Powai

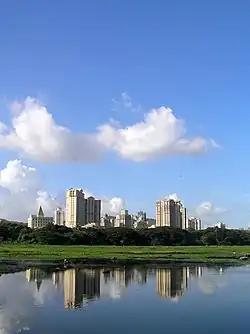
The Powai Lake gives the area its name, and is one of the three lakes located within Mumbai.

Perhaps the best-known landmark of Powai is the Powai Lake, a 120-year-old lake that was originally used to supply water to the city of Mumbai, and is today used as an industrial sewage outlet. Another prominent landmark that most outsiders associate Powai with is the IIT Bombay, located to the east of the lake. The campus of the NITIE is located near the north bank of the lake, as is the Renaissance Hotel and Convention centre, part of the Marriott group of hotels, with its distinctive facade visible across the Powai lake. In the past, fishing and bird-watching were popular recreational activities that took place along the shores of the lake. Rare migration birds were known to visit the lake each year and the lake boasted a variety of fish species. Crocodiles have also been spotted alongside the lake. And However, rapid and uncontrolled growth of the region in recent years has had an adverse effect on the flora and fauna found in and around the lake. In its day, the lake used to be an idyllic picnic spot for people wanting to get away from the hustle and bustle of city life.